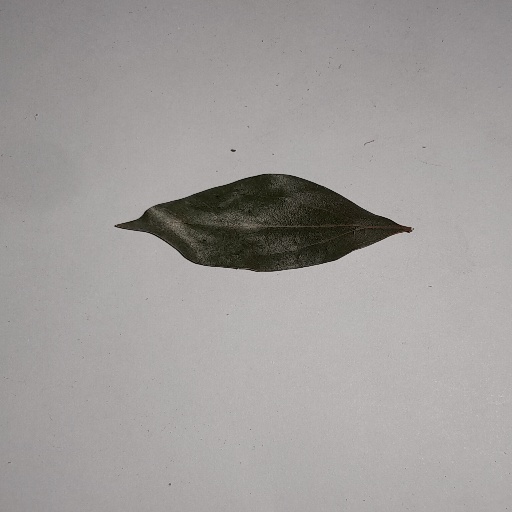
Species: Camphor
Leaf condition: Bacterial Spot